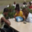
Label: table